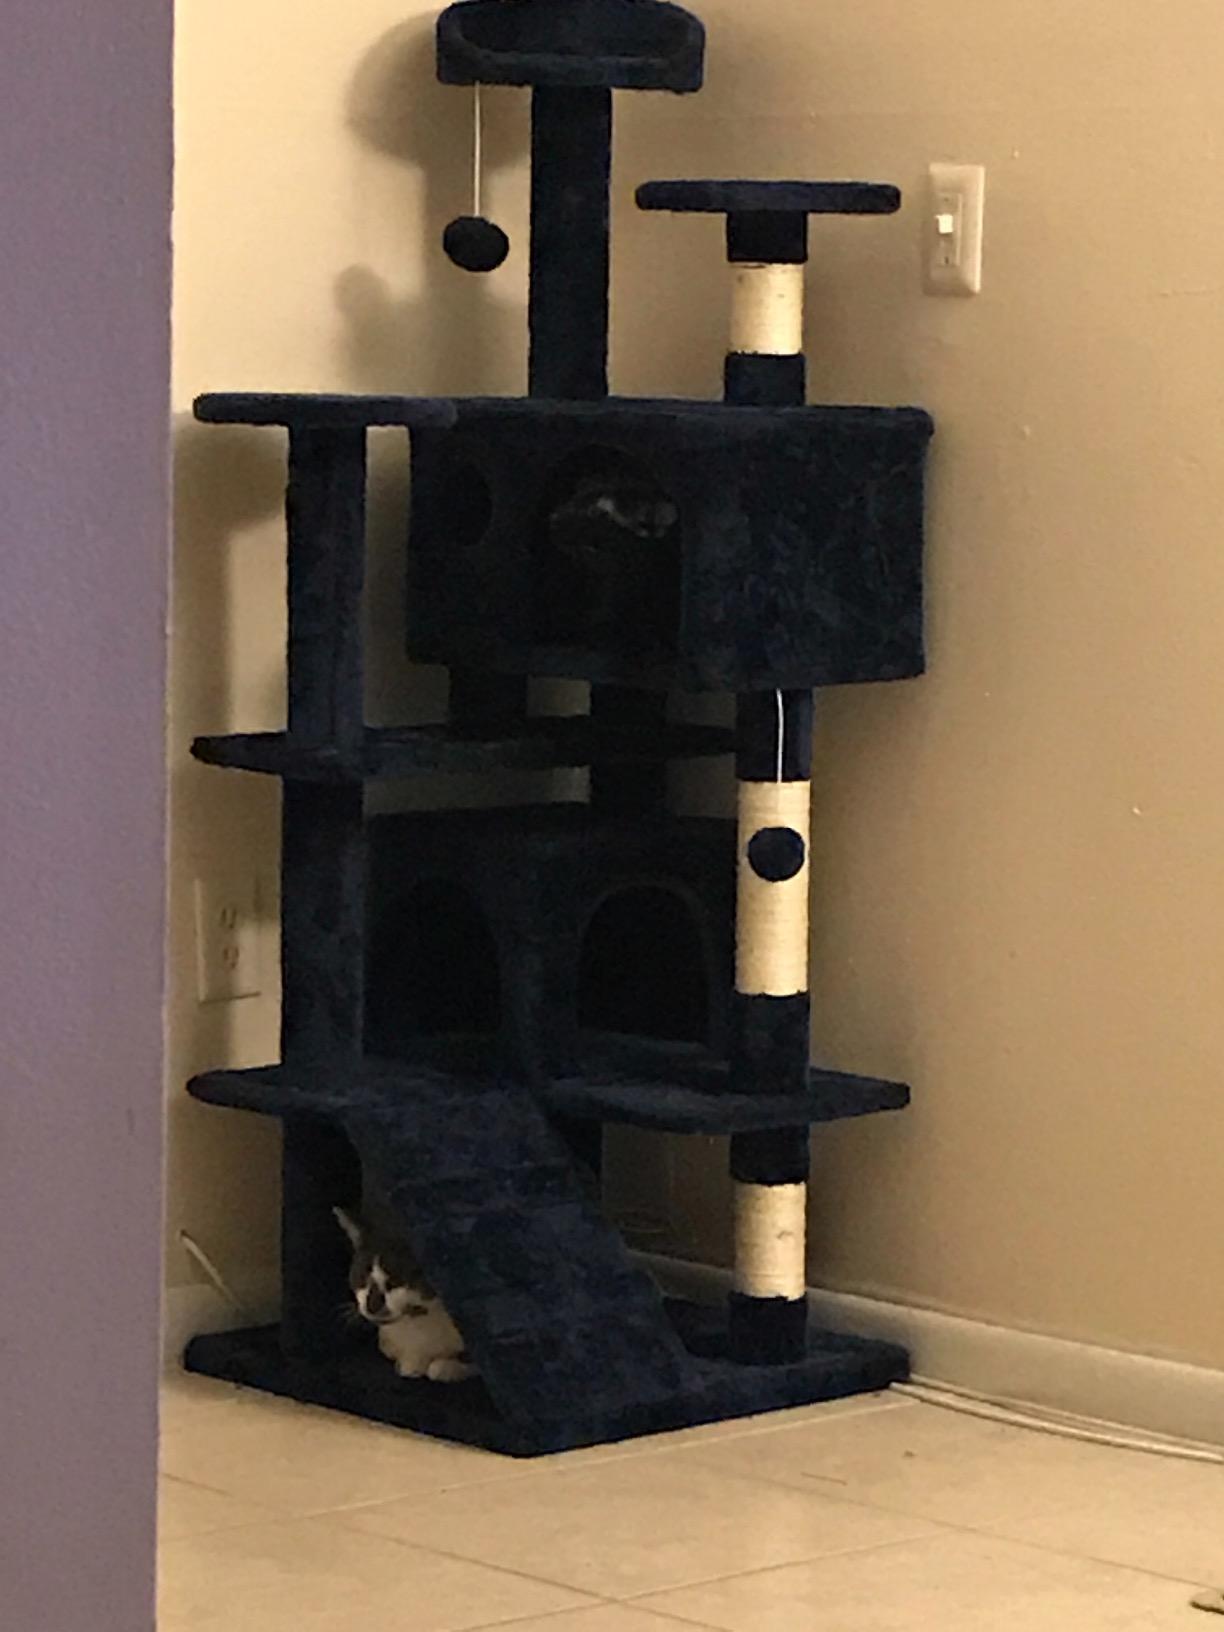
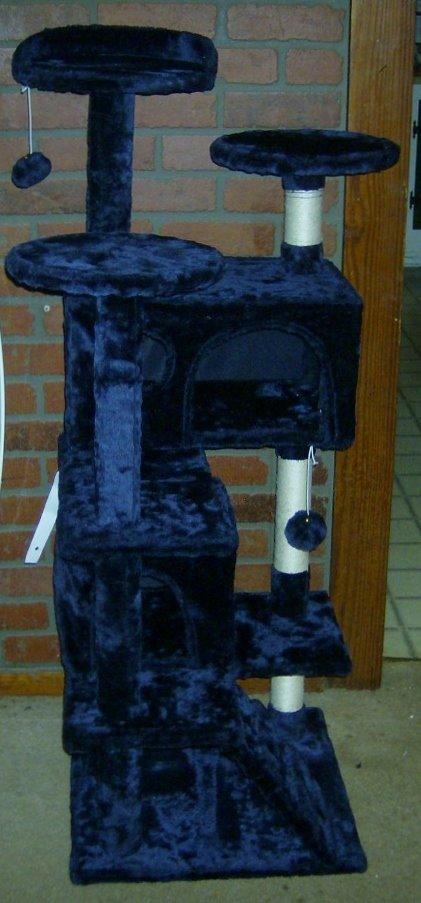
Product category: items_cat tree
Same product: yes